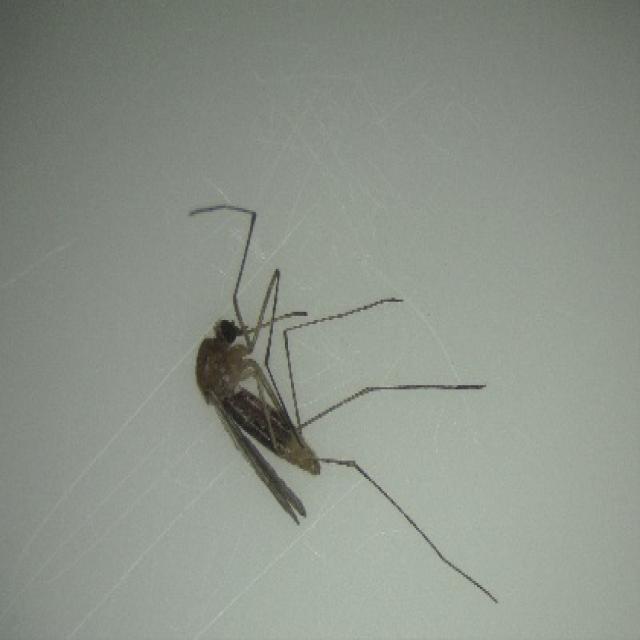
Species: culex_pipiens